Ashita, Haru ga Kitara

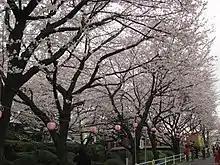
"Ashita, Haru ga Kitara" has often been associated with spring in Japan

A reviewer for "CD Journal" commended "Ashita, Haru ga Kitara" for being "pure" and noted that Matsu's "unobtrusive [and] naked voice" is like "sitting in a sunny spot on early spring day". Similarly, "Rolling Stone Japan" wrote that the song has a "heartwarming" production, which they noted has become synonymous with Takako Matsu. Another reviewer for "CD Journal" said that the b-side, "Zutto... Iyō yo"s arrangement makes it an "impressive pop song". Since its release, "Ashita, Haru ga Kitara" has often been associated with the onset of spring in Japan. The song also entered the top requests list of many FM radio stations around the same time. Since the introduction of "Billboard" Japan in 2010, the song has spiked on its airplay charts during the time of spring. It was also included on the compilation "True Love: Spring Memorial Songs" in 2003. In a web poll conducted in 2013 by "MyNavi" news asking people about their favorite spring song, "Ashita, Haru ga Kitara" was ranked at number 10.